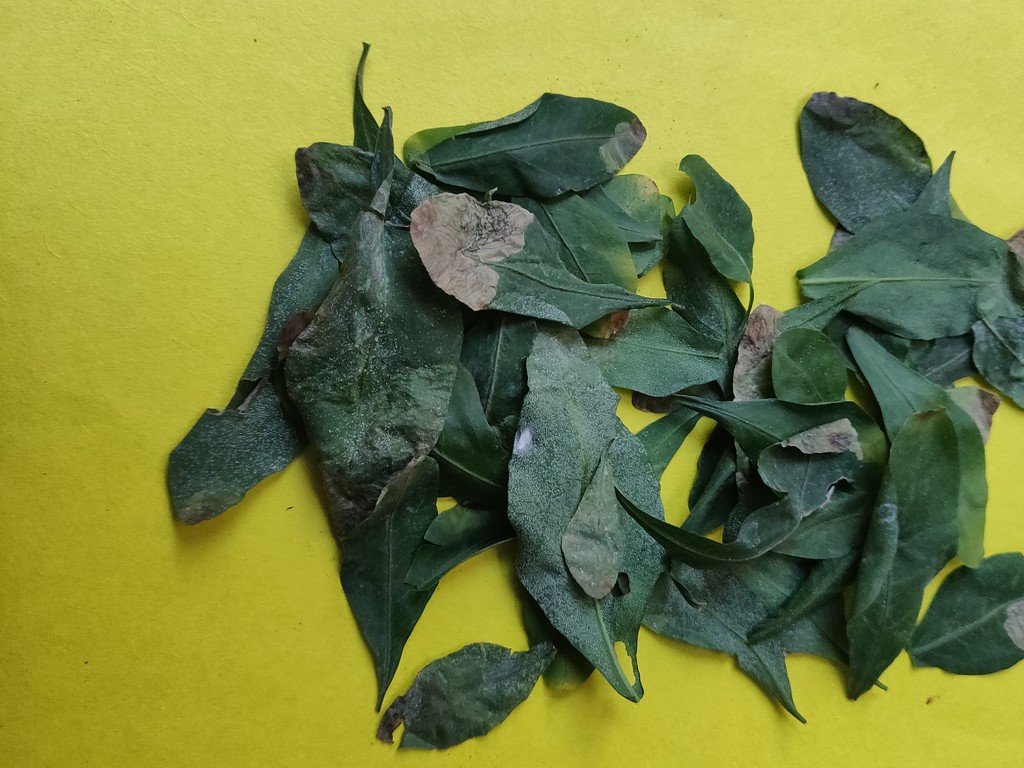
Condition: Unhealthy
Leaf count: multiple
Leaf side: unknown